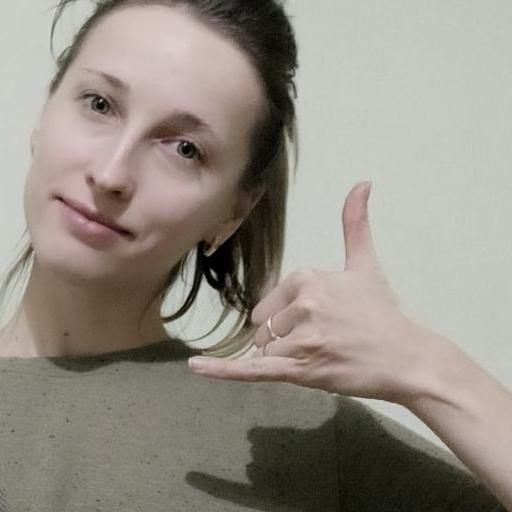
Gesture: call